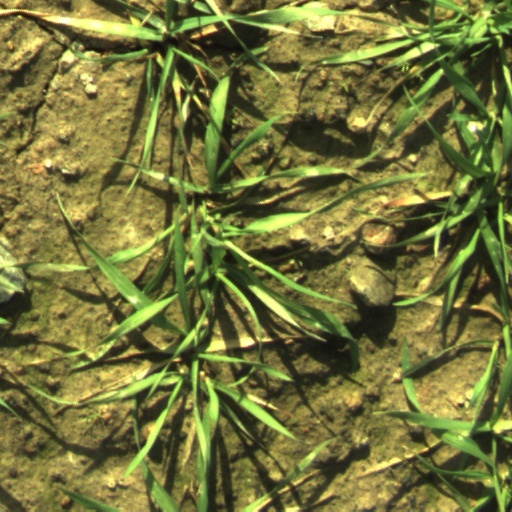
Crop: wheat